Harue Station

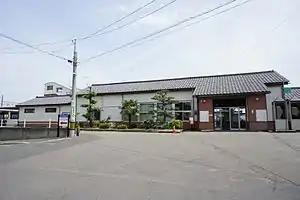
Harue Station in May 2011

is a railway station on the Hapi-Line Fukui Line in the city of Sakai, Fukui Prefecture, Japan, operated by Hapi-Line Fukui.